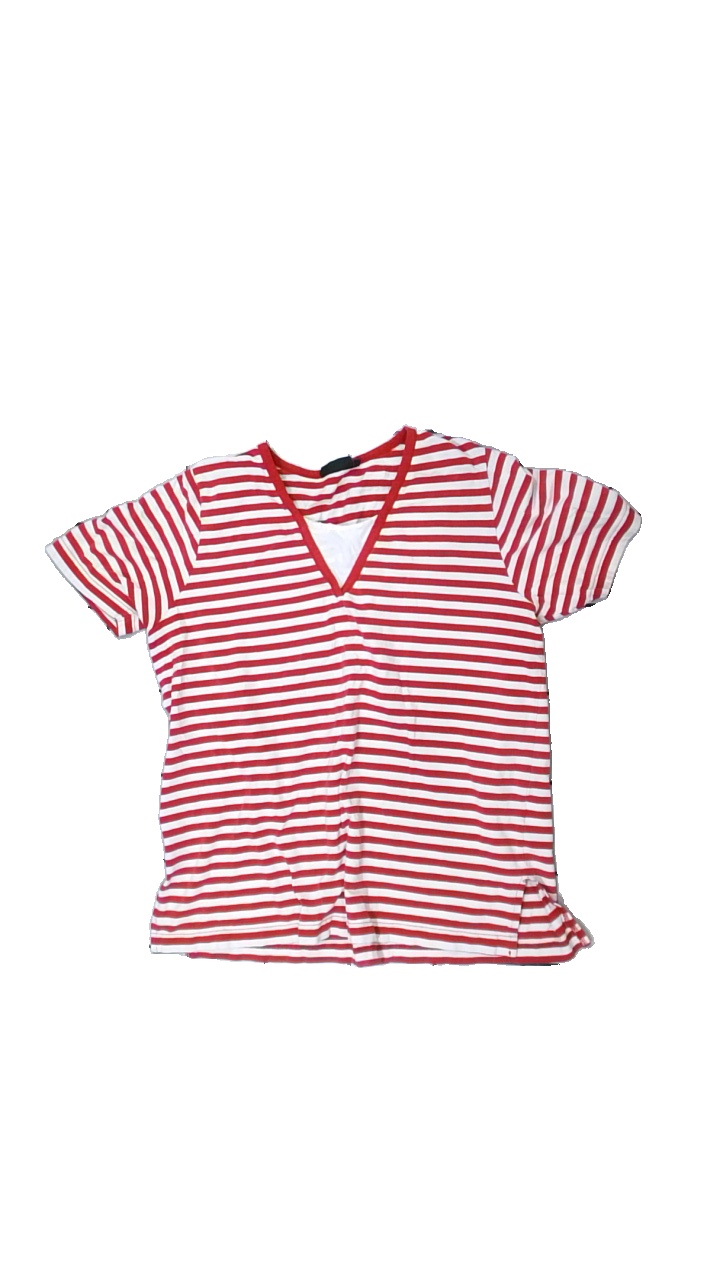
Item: T-shirt (Ladies)
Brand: Machine
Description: washed out
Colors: Red, White
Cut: Regular
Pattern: Striped
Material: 100% Cotton
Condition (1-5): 1
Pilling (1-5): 5
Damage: holes
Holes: Minor
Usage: Recycle
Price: <50